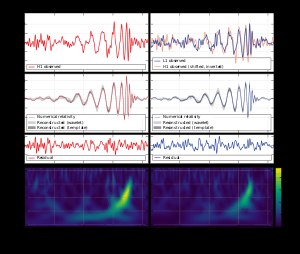
Gravitationsbølge
Måling af gravitationsbølger.
Gravitationsbølger eller gravitationel stråling er ifølge den generelle relativitetsteori energi, som forplanter sig udad fra en kilde i en bølgeform med lysets hastighed. Gravitationsbølger kan også forklares som fluktuationer i den firedimensionelle rumtids krumning. Dette skyldes masse i universet, f.eks. galakser, stjerner og planeter.